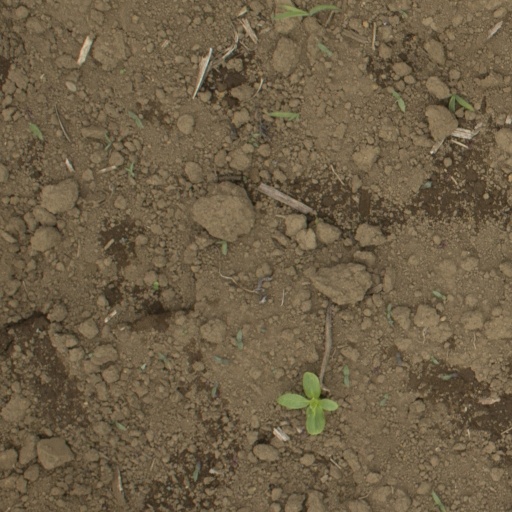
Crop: Jerusalem artichoke